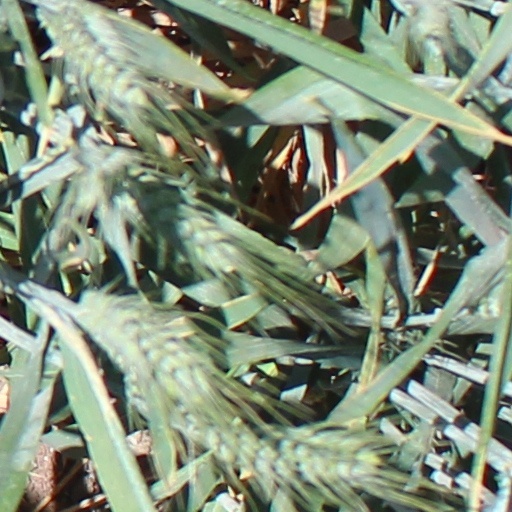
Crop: wheat